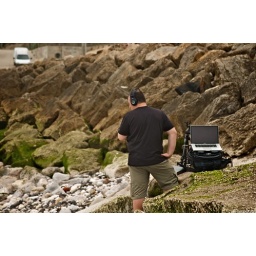
soundscape recordings on the field in the Cruz Quebrada train station and surroundings